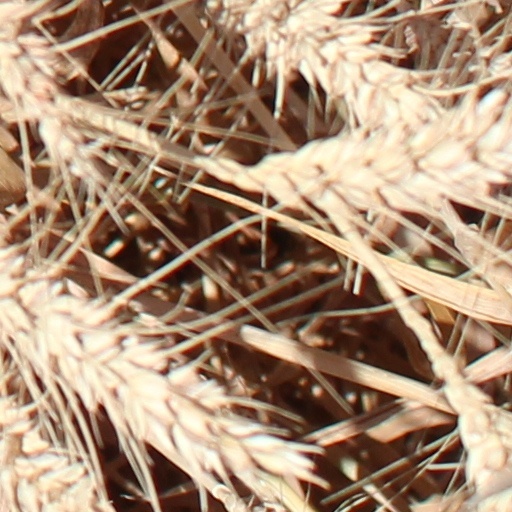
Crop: wheat